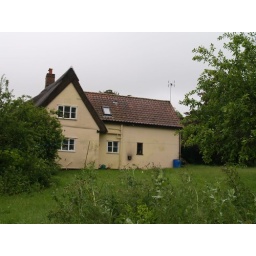
the dormer window in the roof is for the bathroom